Doug Prentice

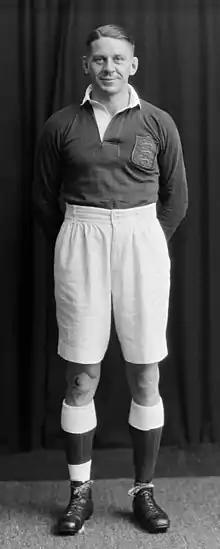
Prentice in New Zealand in 1930

Frank Douglas Prentice (21 September 1898 – 3 October 1962) was an English rugby union player and administrator who played 239 games for Leicester Tigers between 1923 and 1931, was captain of the 1930 British Lions tour to New Zealand and Australia and served as Secretary of the Rugby Football Union between 1947 and 1962.